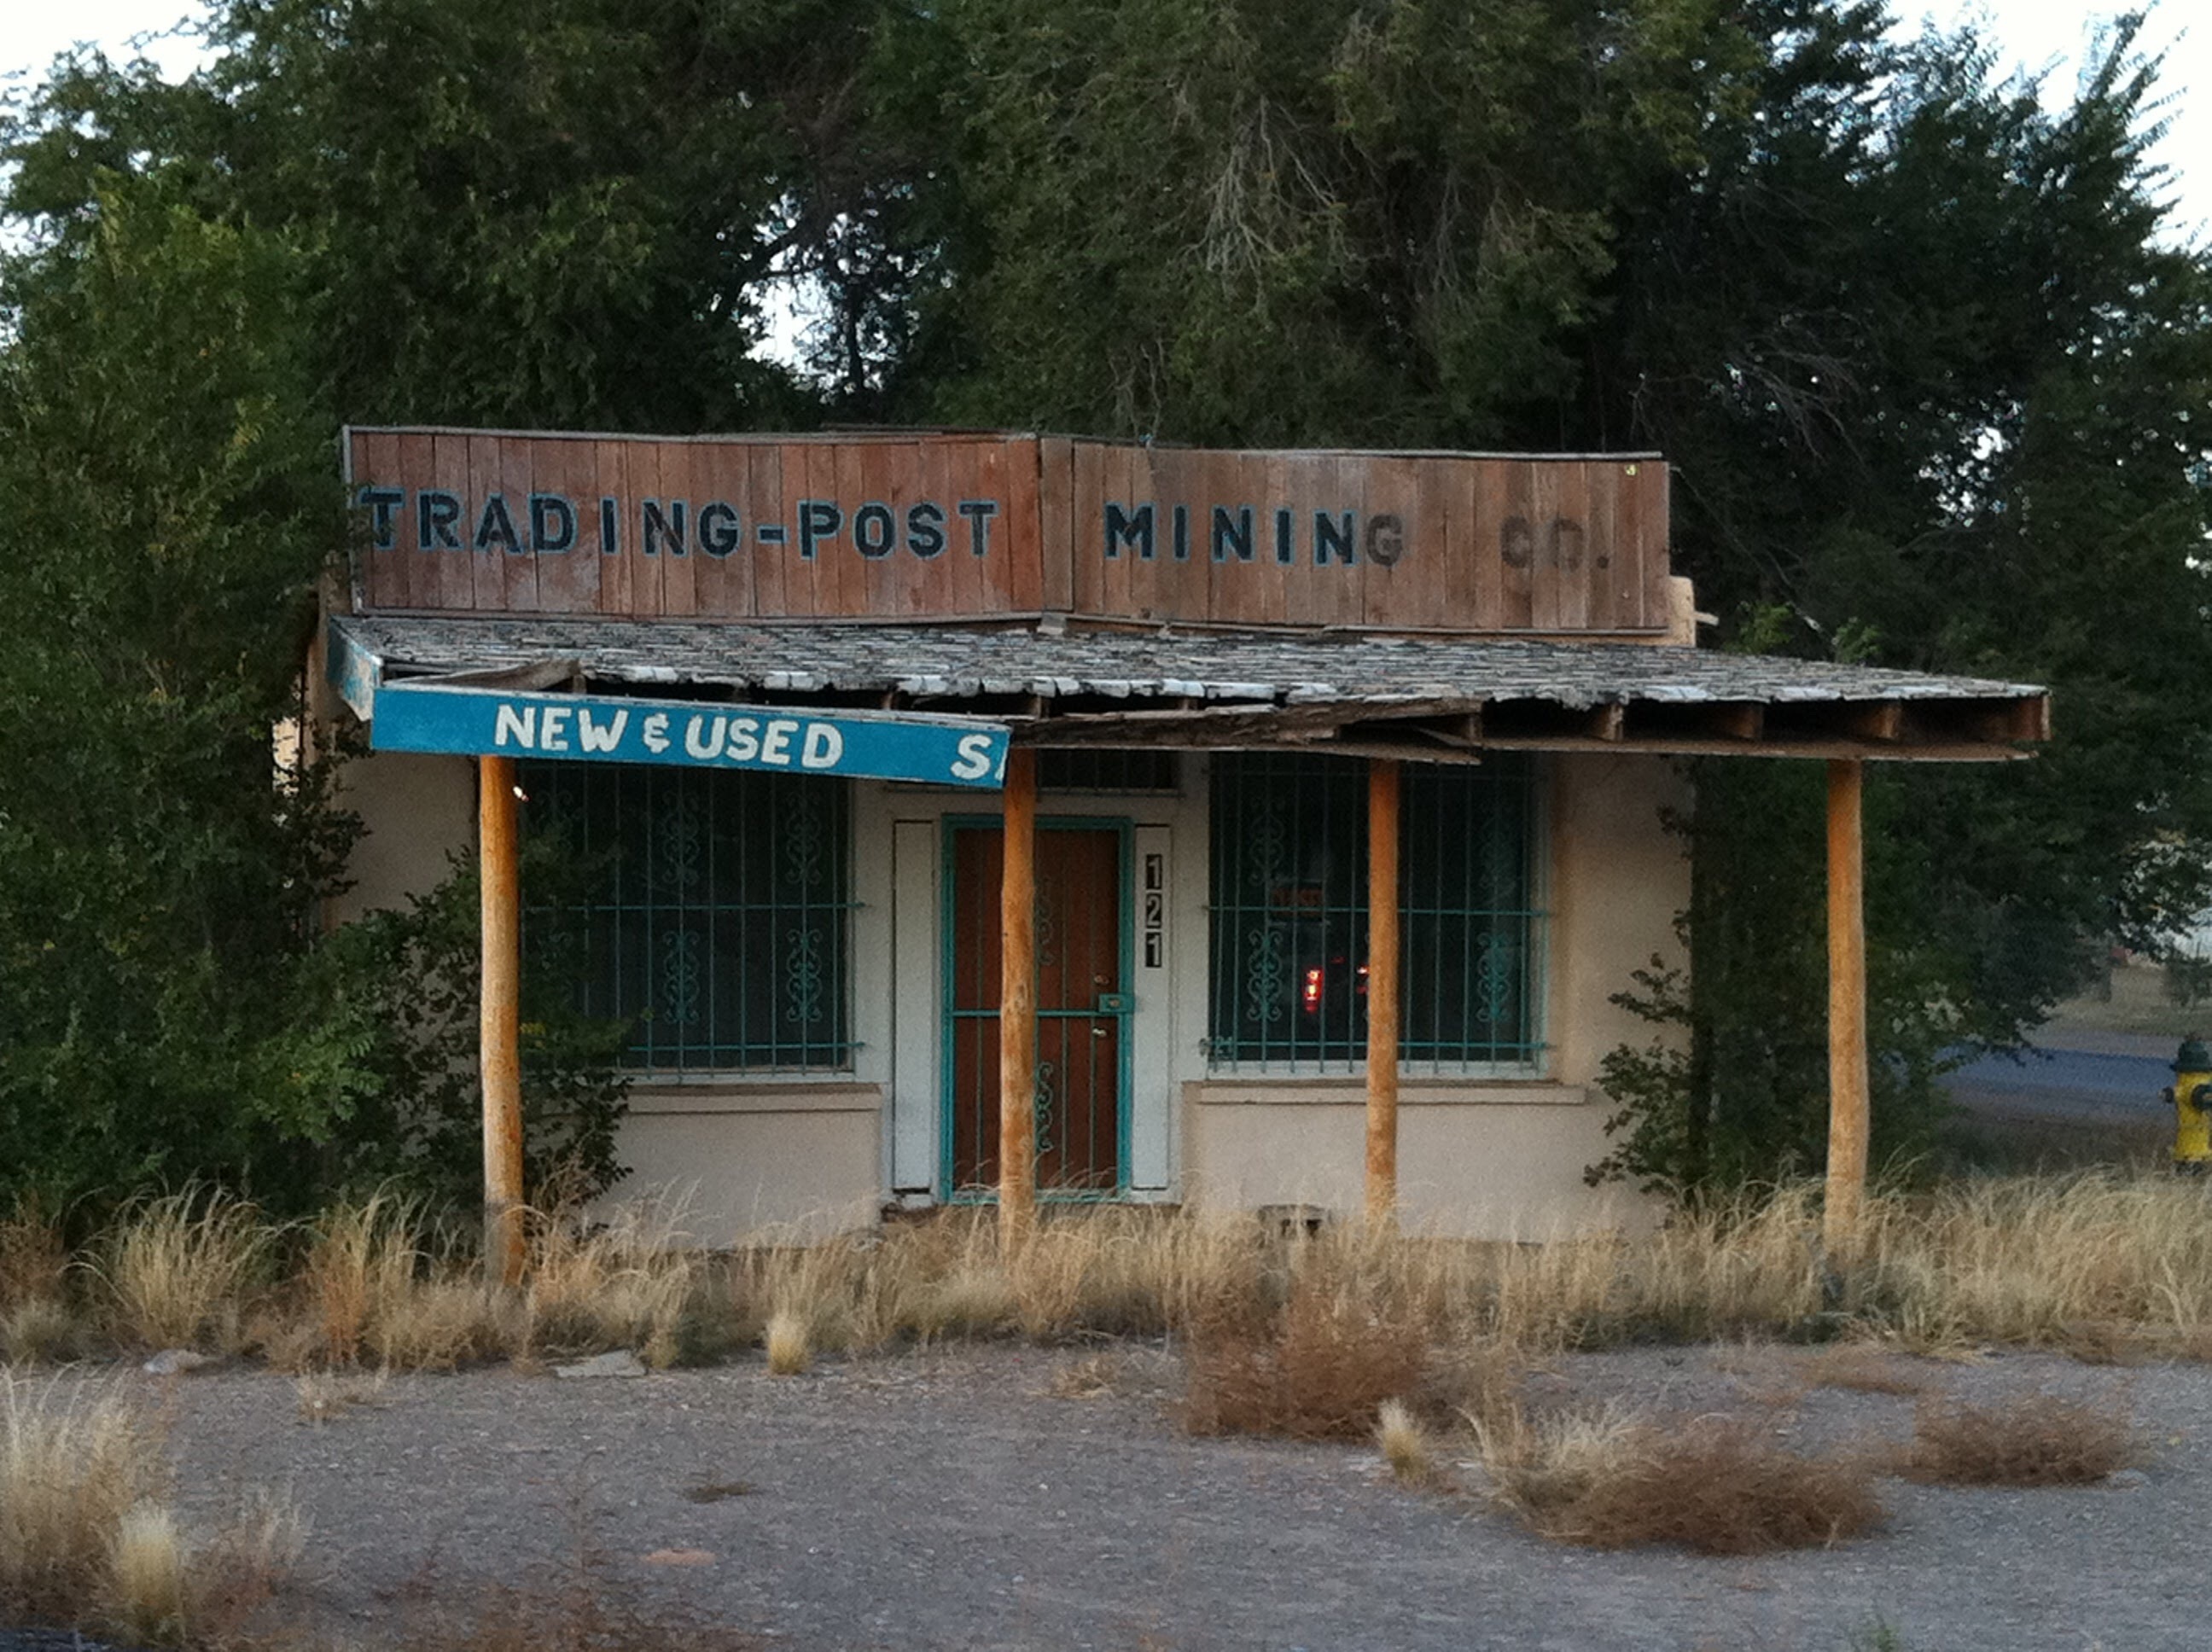
home, shack, real estate